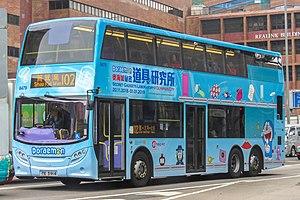
Cette liste de chats de fiction rassemble une liste de personnages de chats présents dans les œuvres de fiction. Il peut s'agir de chats « célèbres » dans la mesure où :